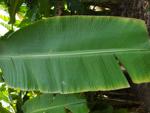
Label: xamthomonas